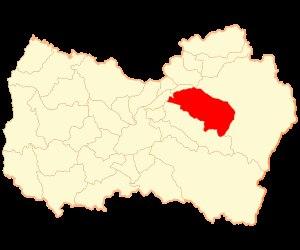
Requínoa est une ville et une commune du Chili faisant partie de la province de Cachapoal, elle-même rattachée à la Région O'Higgins. En 2012, sa population s'élevait à 26 089 habitants. La superficie de la commune est de 673 km². La commune est créée en 1898. Elle a une importante activité agricole et viticole : elle produit des crus de qualité et exporte plusieurs espèces de fruit. Les deux agglomérations principales de la commune sont Requinoa et Los Lirios 4 kilomètres au nord. On pense que les troupes royales ont campé sur le territoire de la commune la veille de la Bataille de Rancagua qui mit fin à la première tentative de faire du Chili un état indépendant.